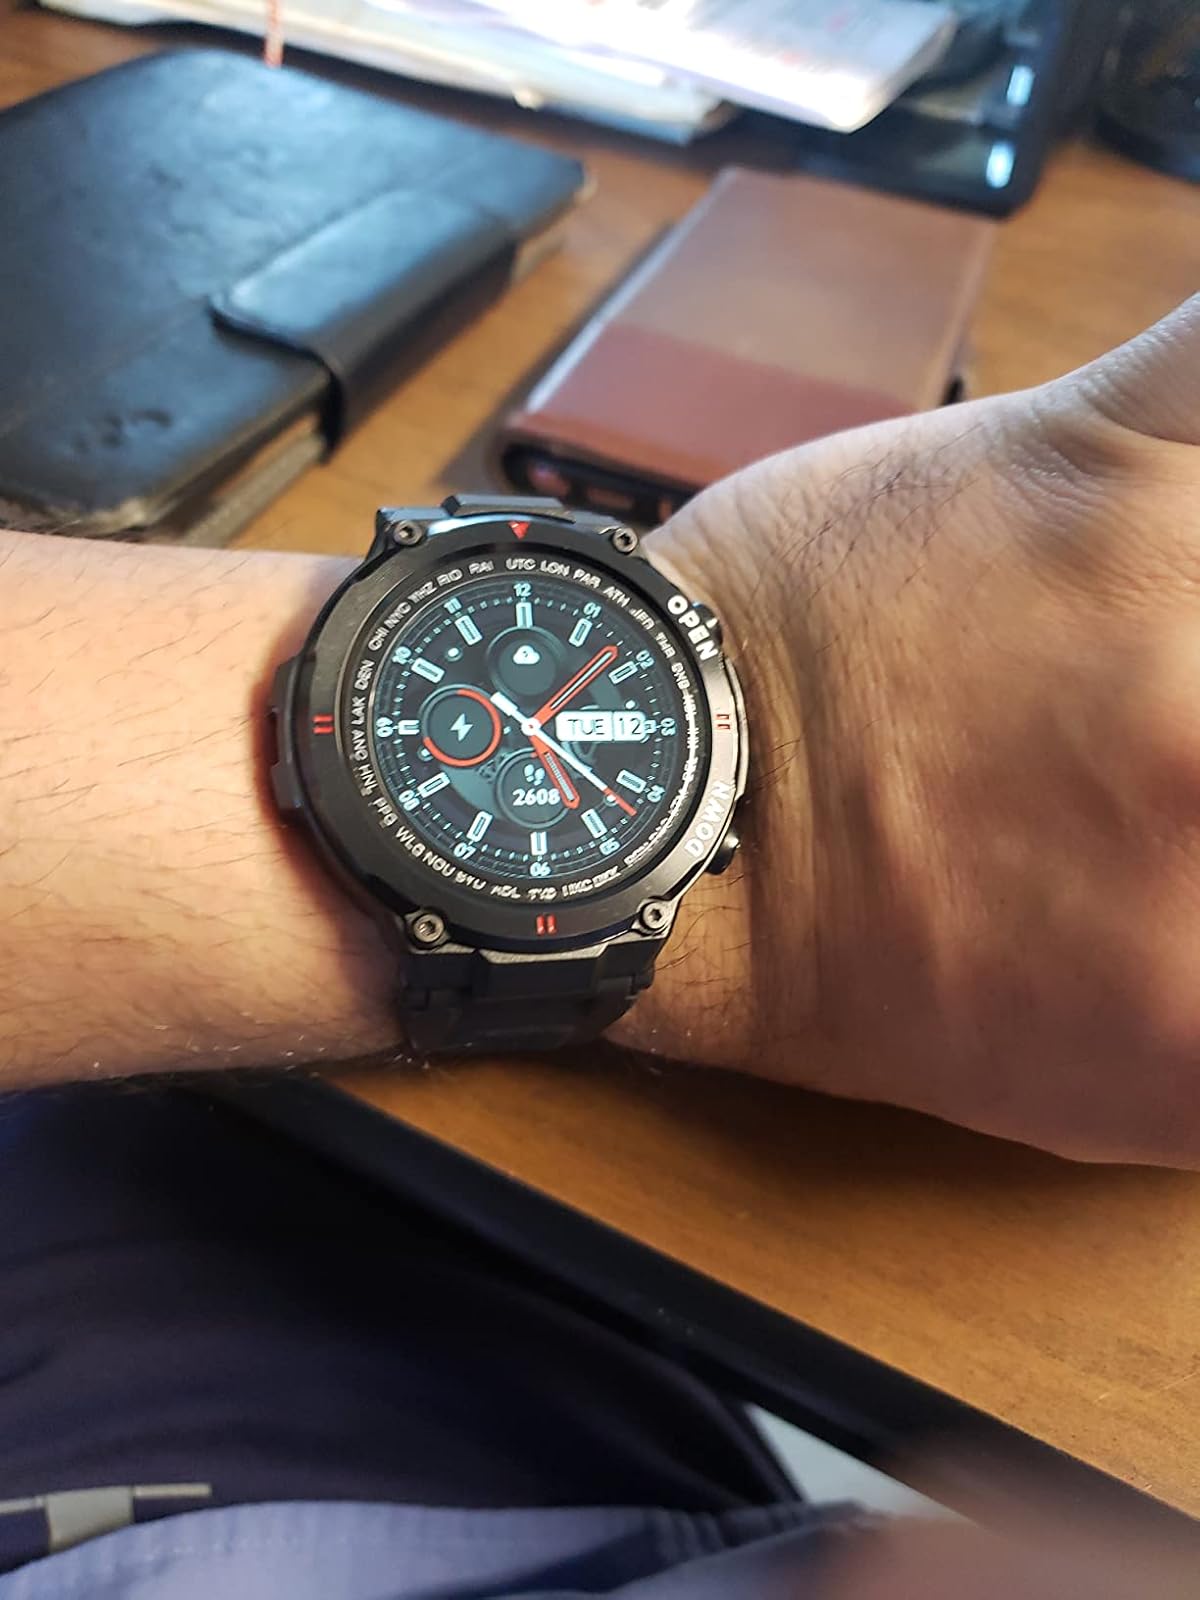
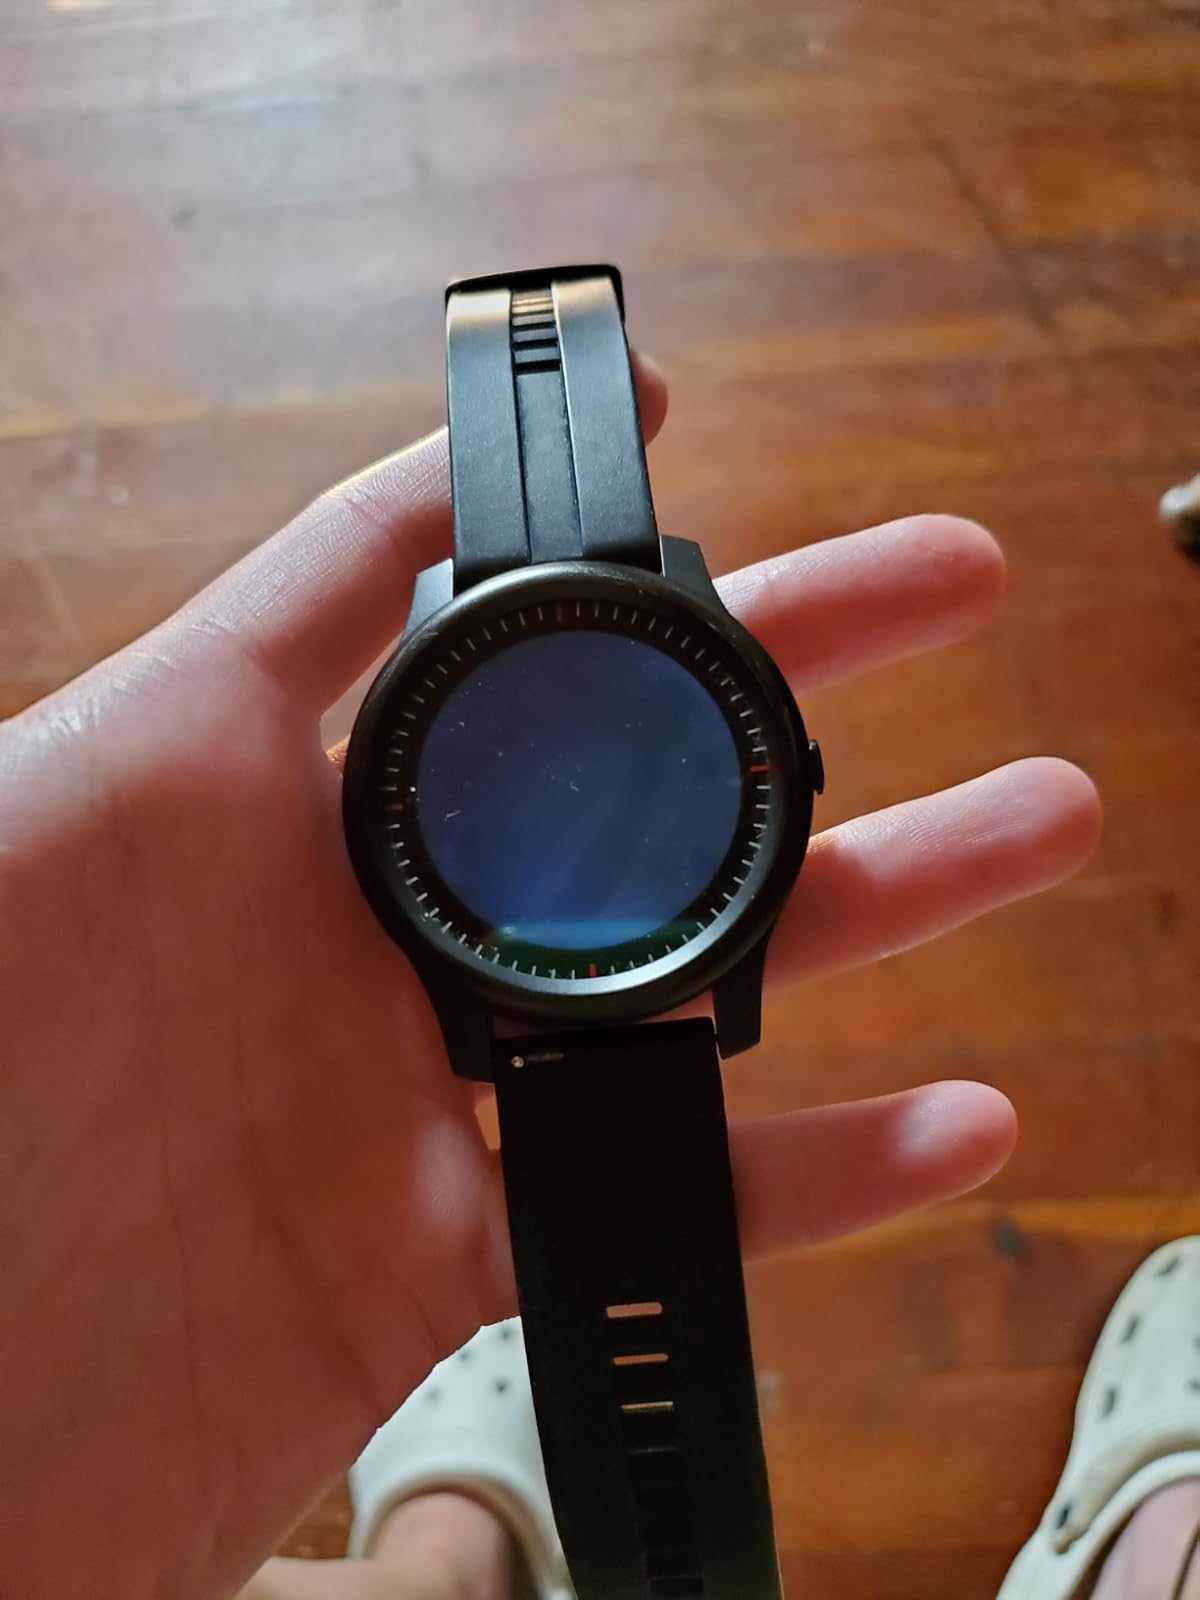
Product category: smartwatch
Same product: no